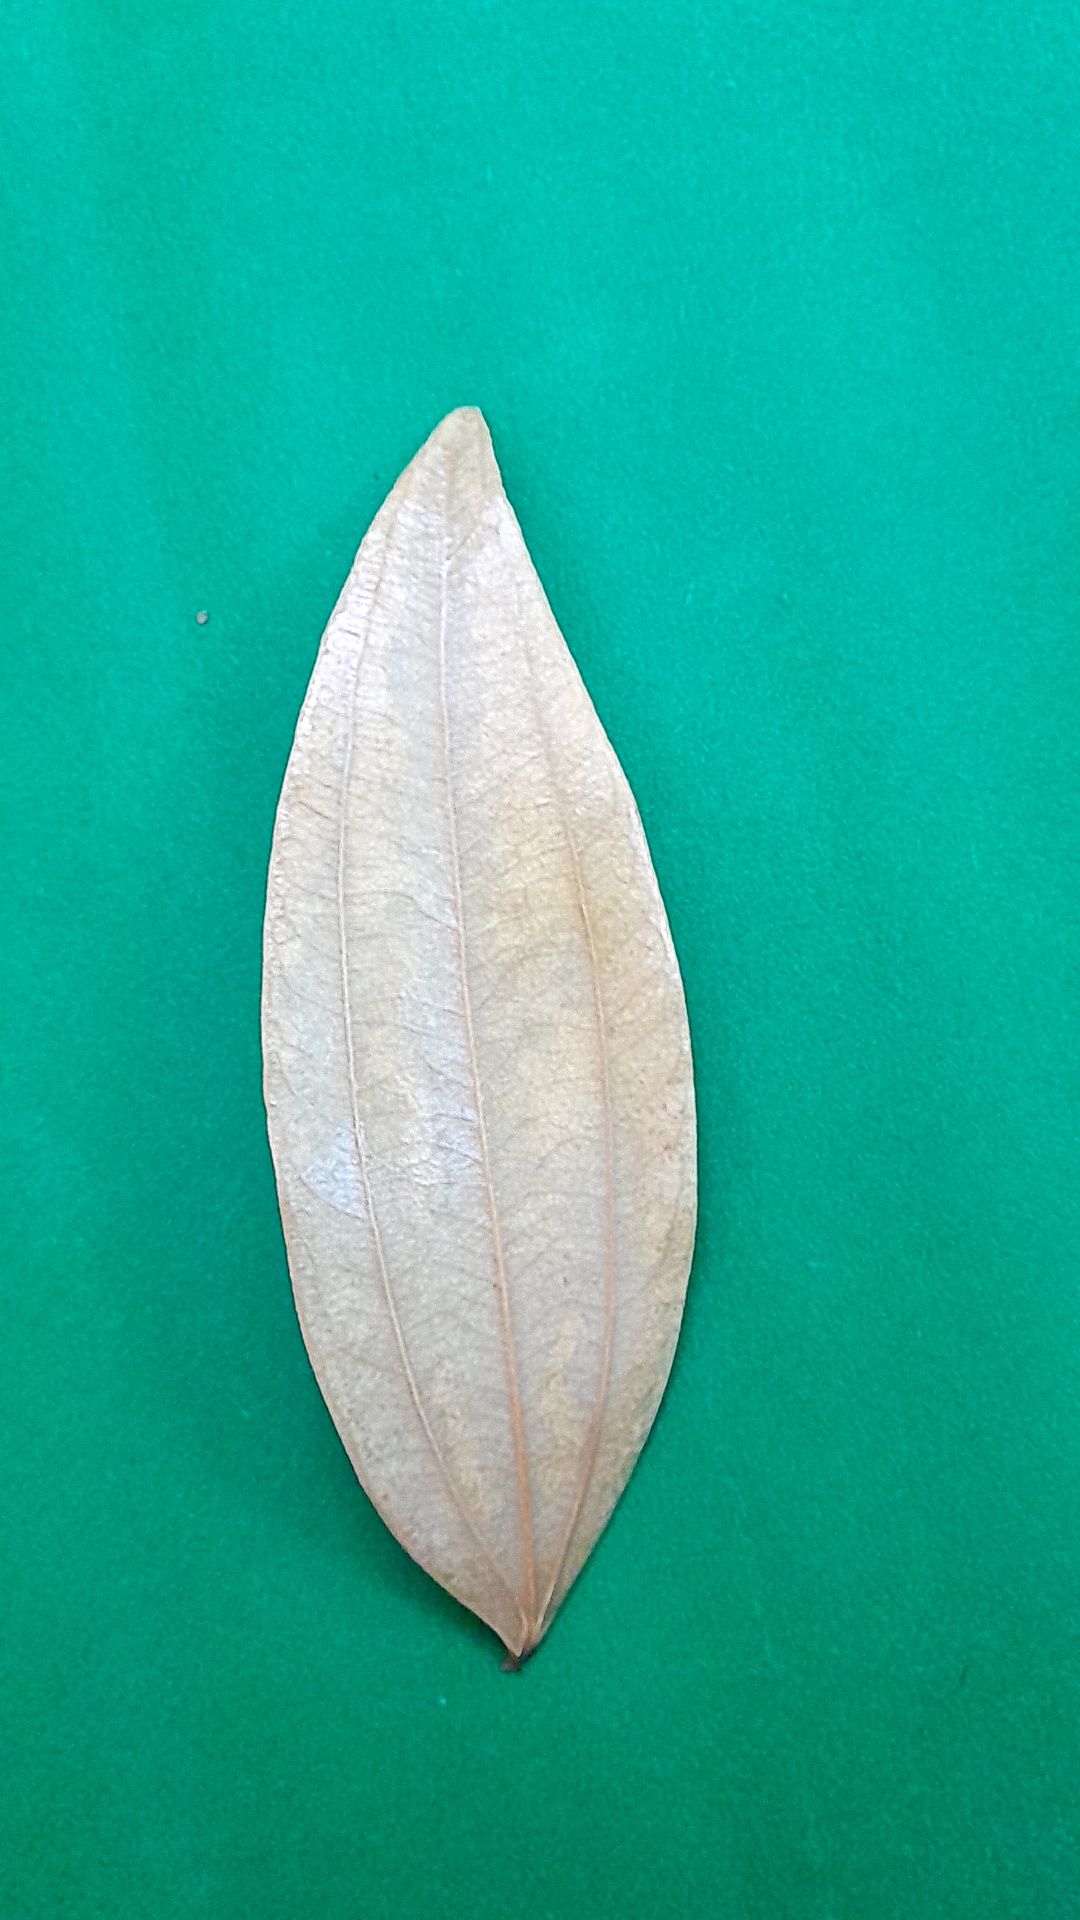
Label: Dry Leaf